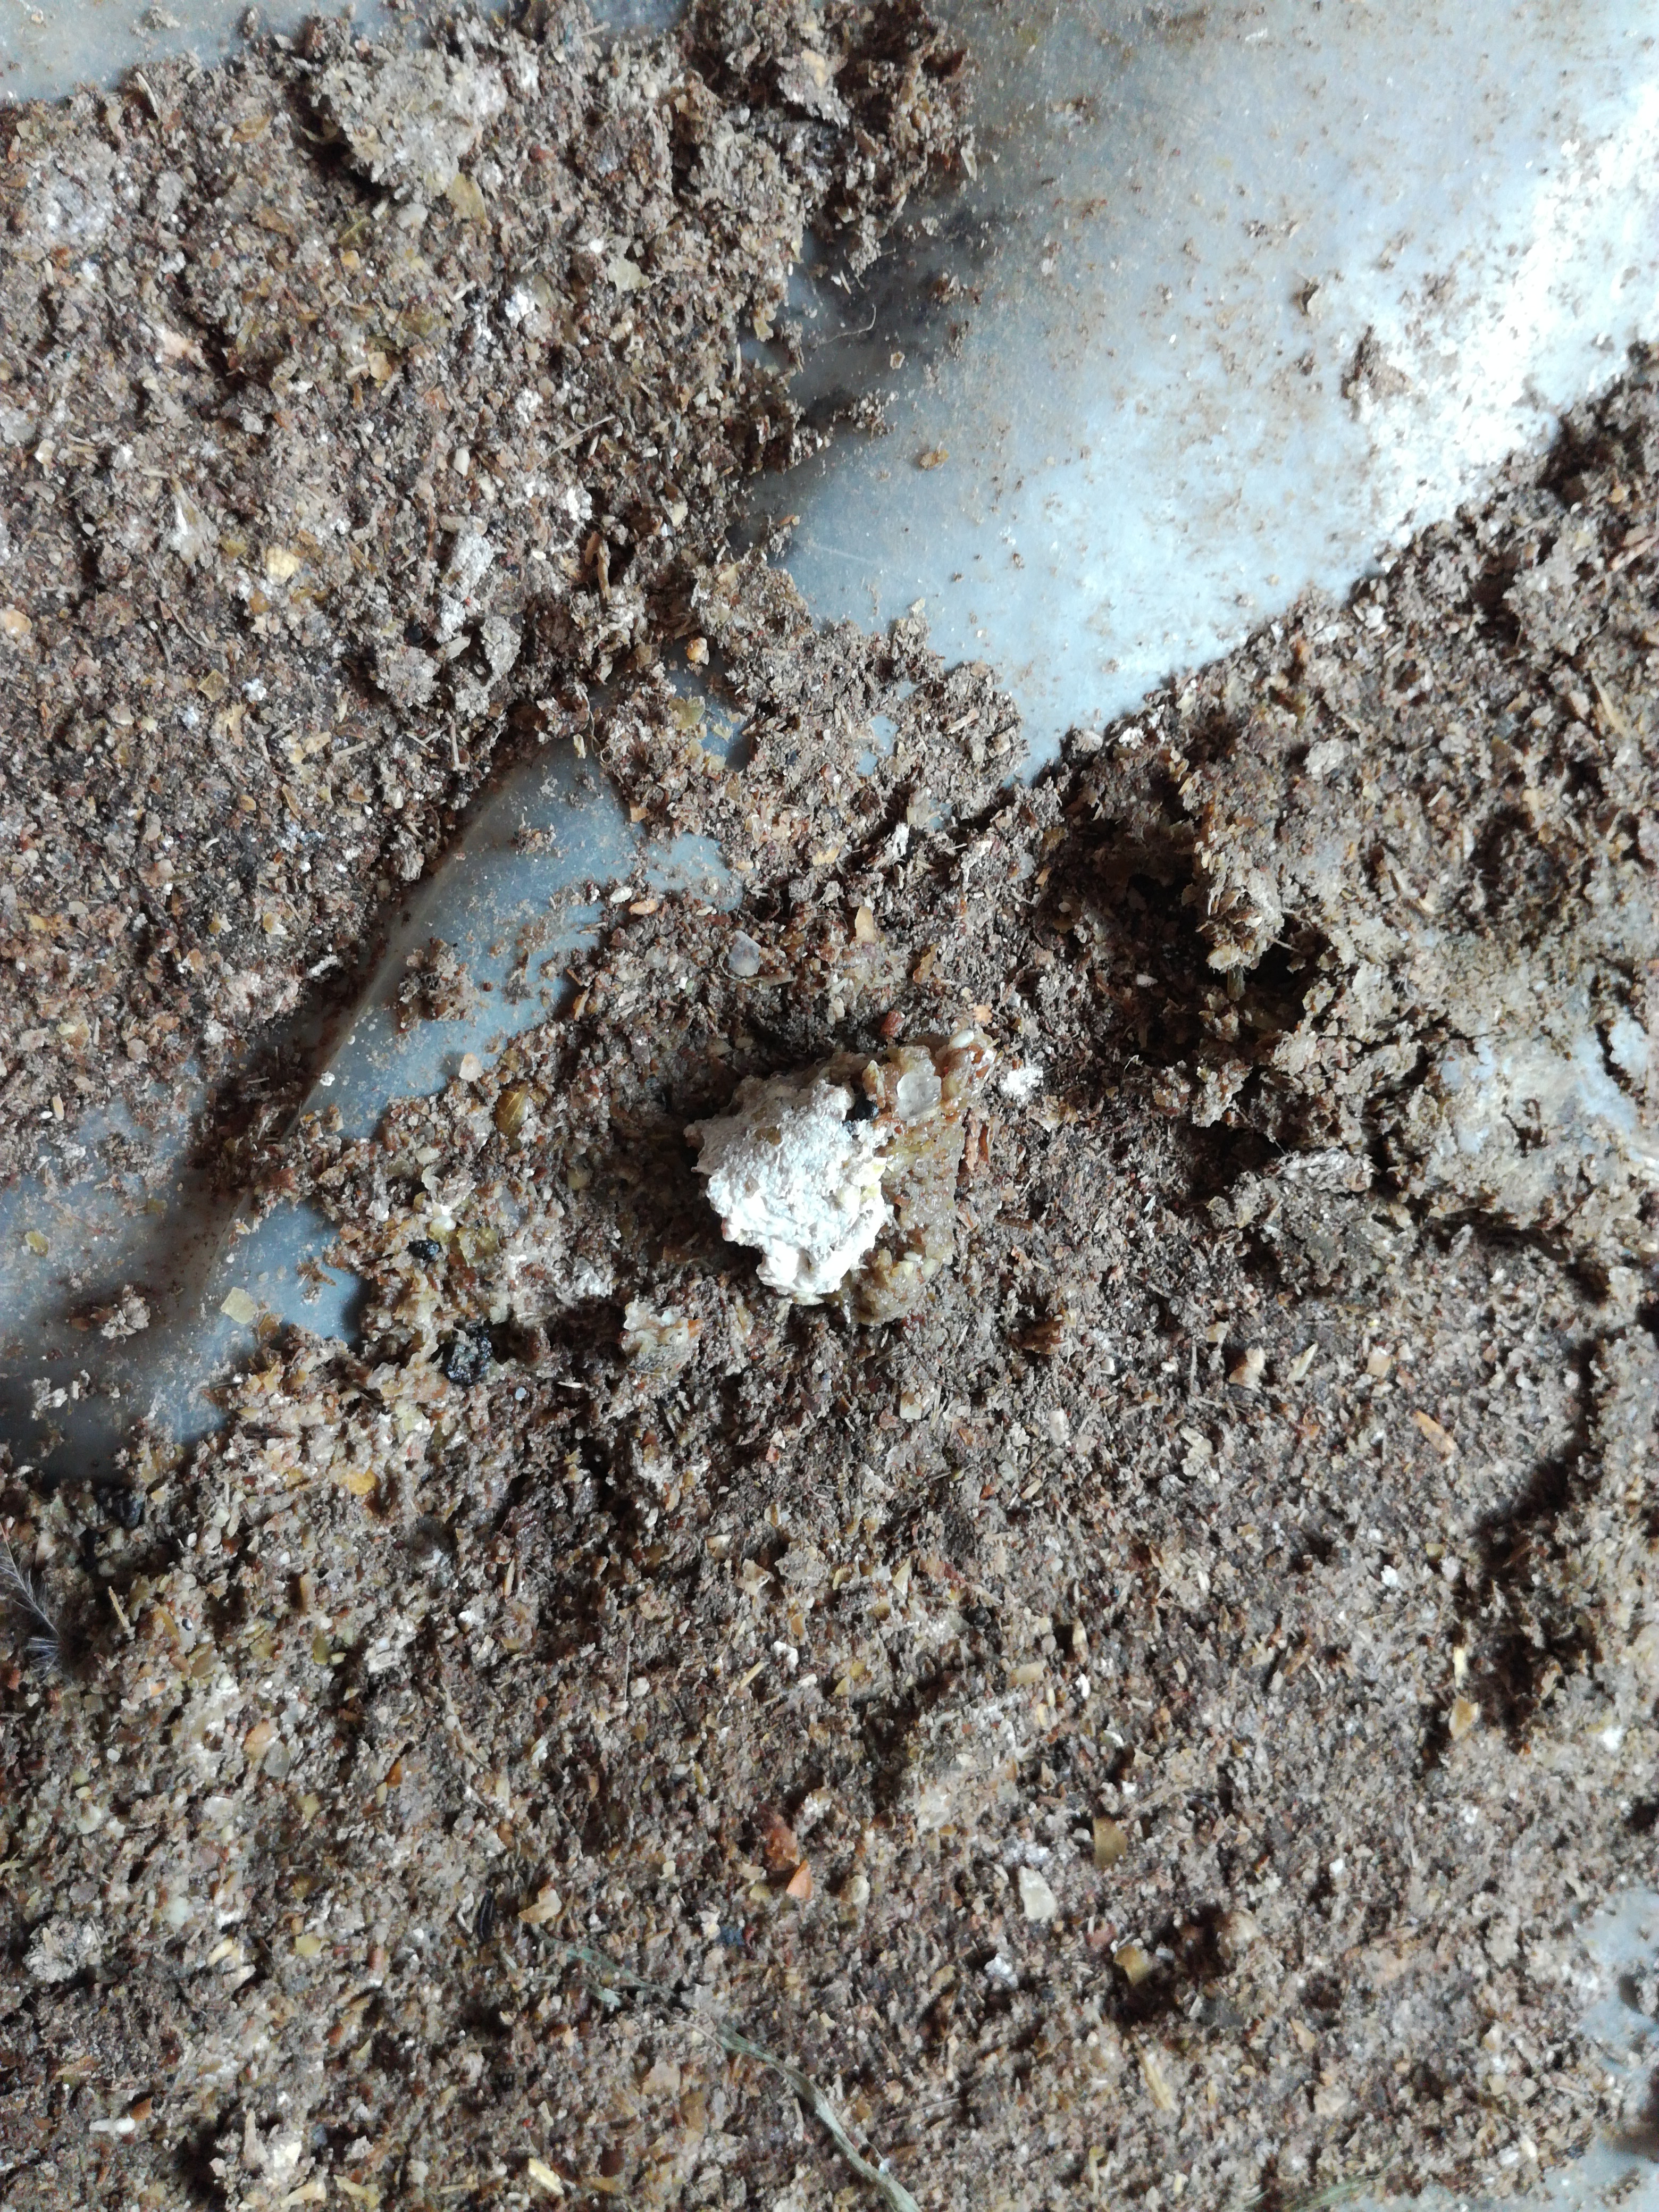
PCR-confirmed diagnosis: Salmonella